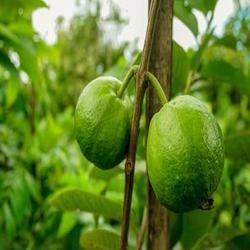
Label: Guava